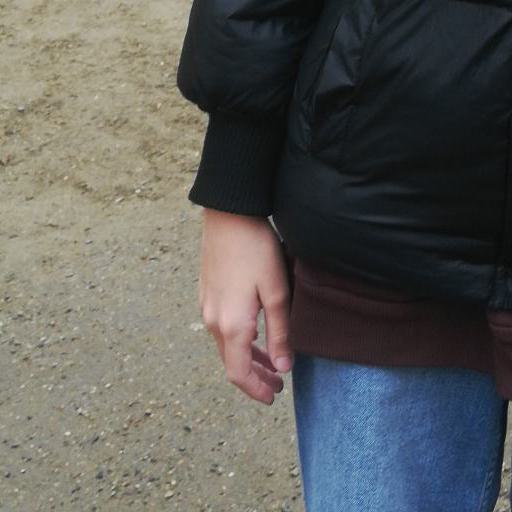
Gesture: no_gesture